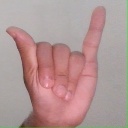
अक्षर: य